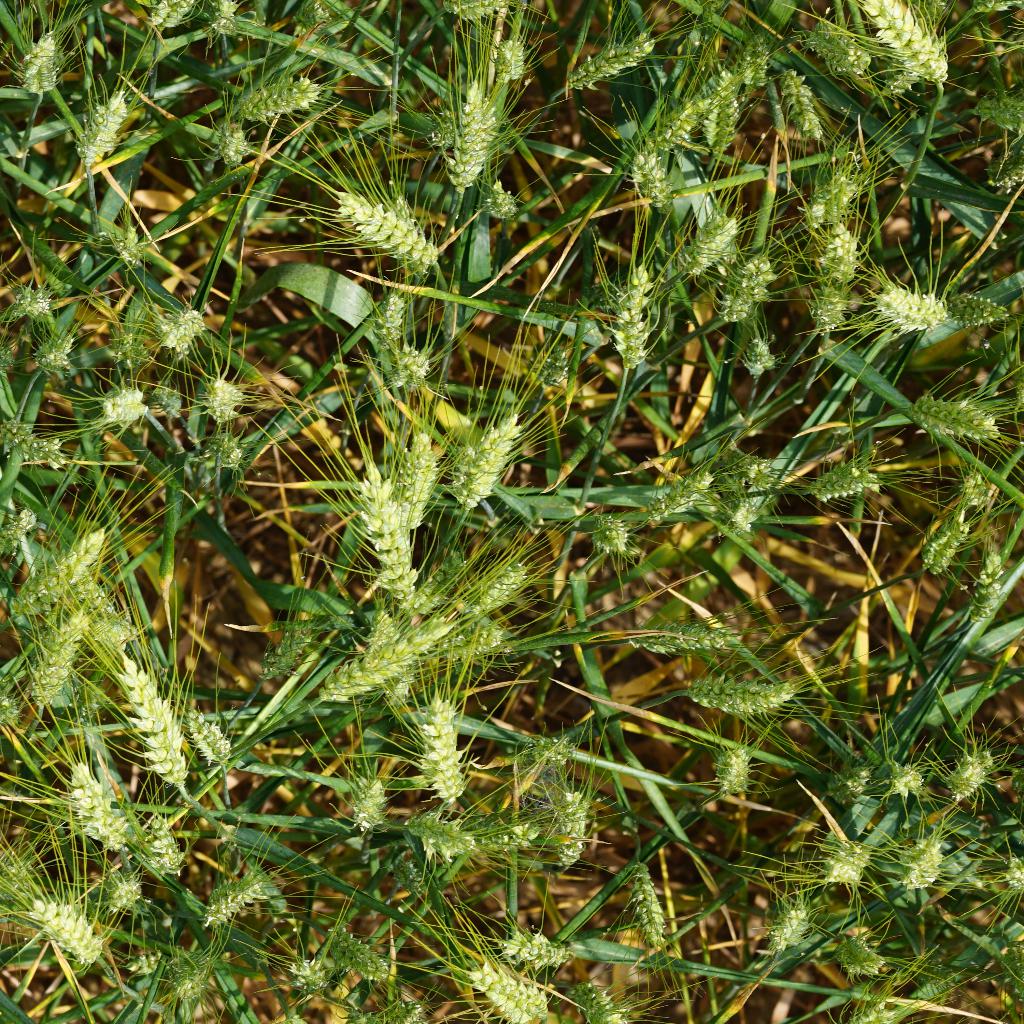
Country: France
Location: Gréoux
Wheat development stage: Filling